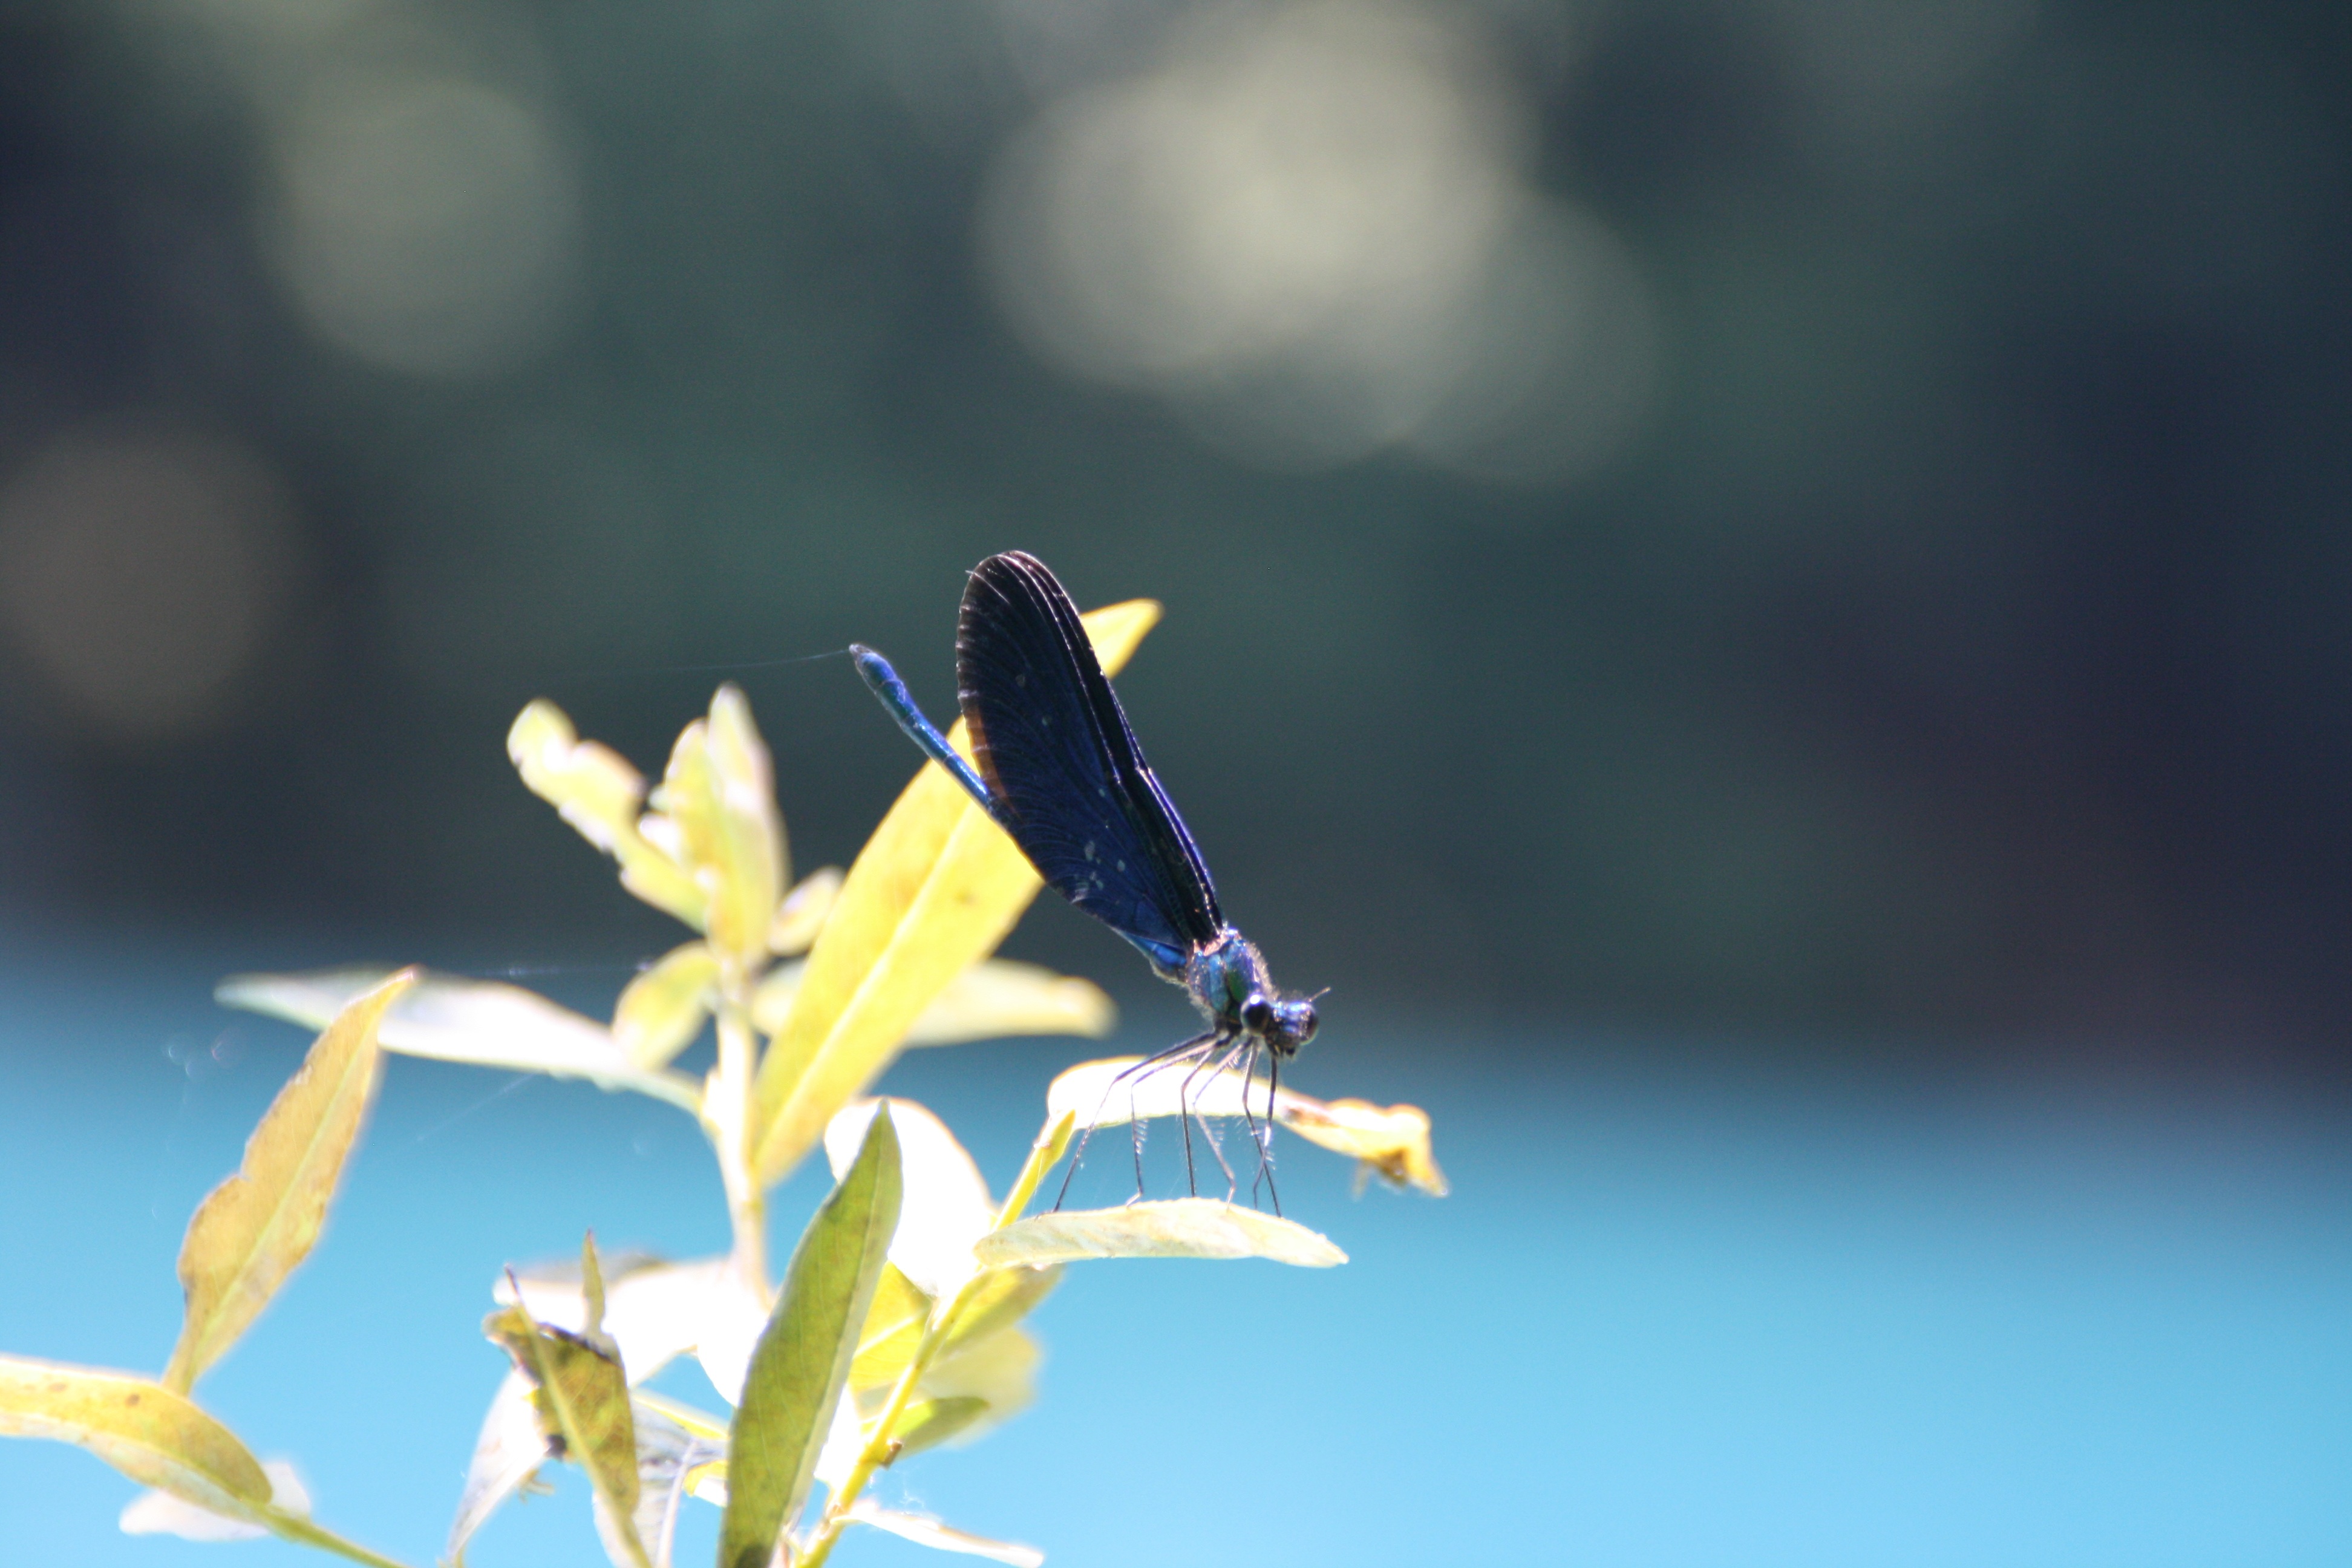
nature, branch, bird, wing, photography, flower, insect, blue, national park, fauna, invertebrate, close up, croatia, dragonfly, macro photography, world natural heritage, plitvice lakes